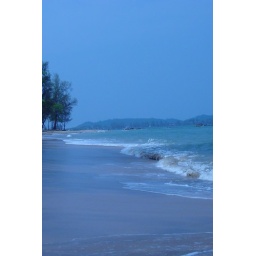
beach in southern Thailand...one of the many areas affected by the Tsunami in Dec of 2004. notice how these trees survived.